Helmut Kollars

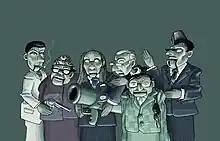
Helmut Kollars' illustration "The Puppets from 'Fudge 44'"

Besides his illustrations for other authors, Kollars has written and illustrated several children's books of his own. Selected titles include: